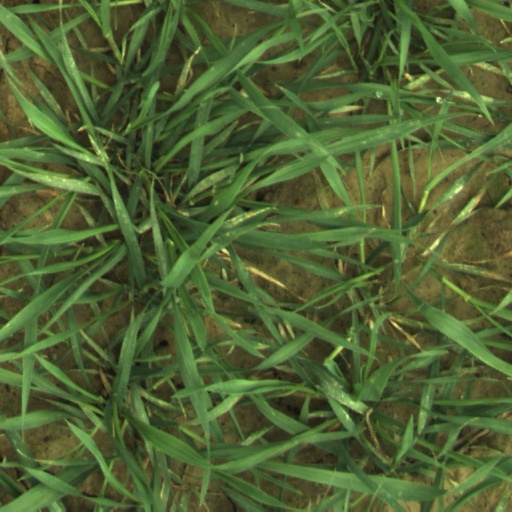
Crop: wheat